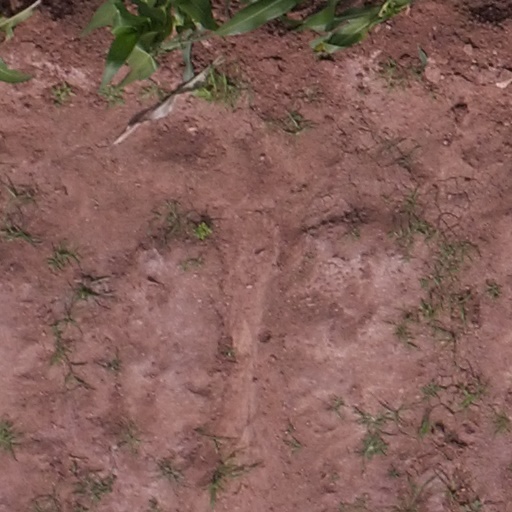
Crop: maize; corn